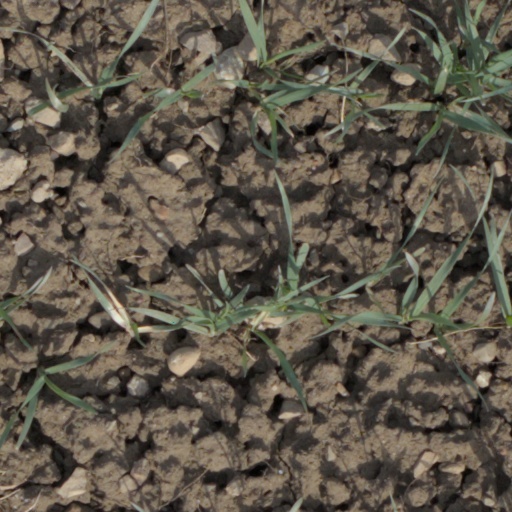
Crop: wheat